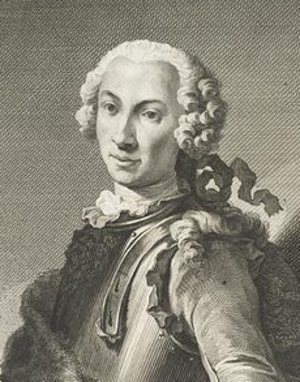
Frederik Ludvig Norden
Frederik Ludvig Norden var en dansk søofficer og opdagelsesrejsende.